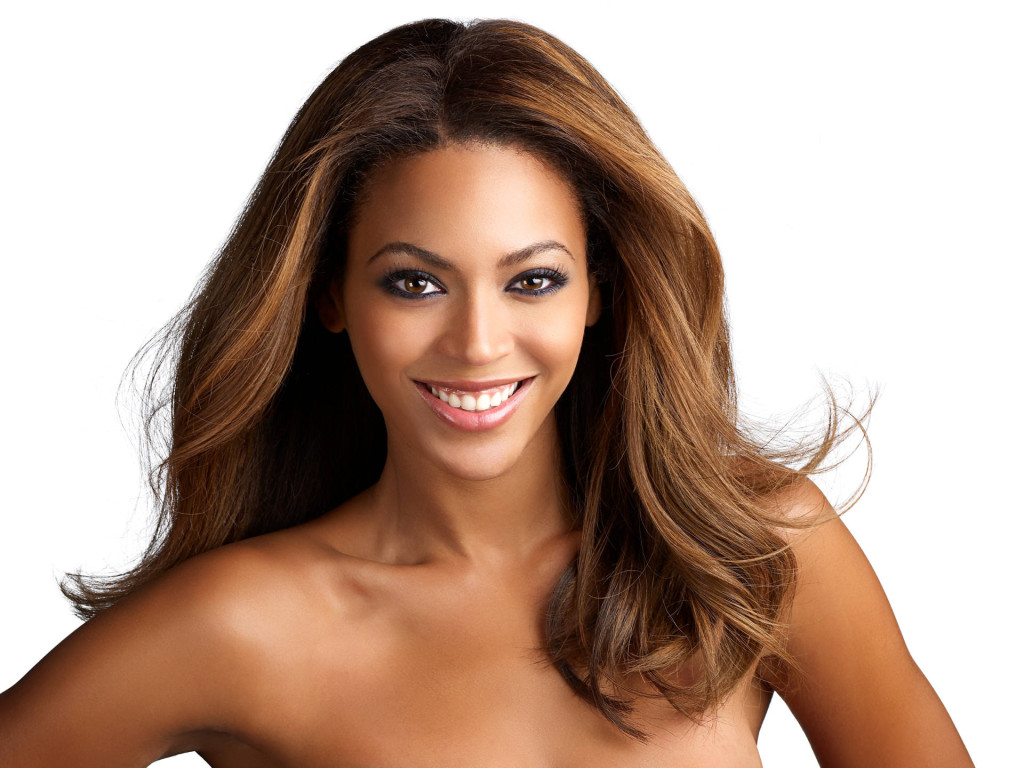
Gender: women